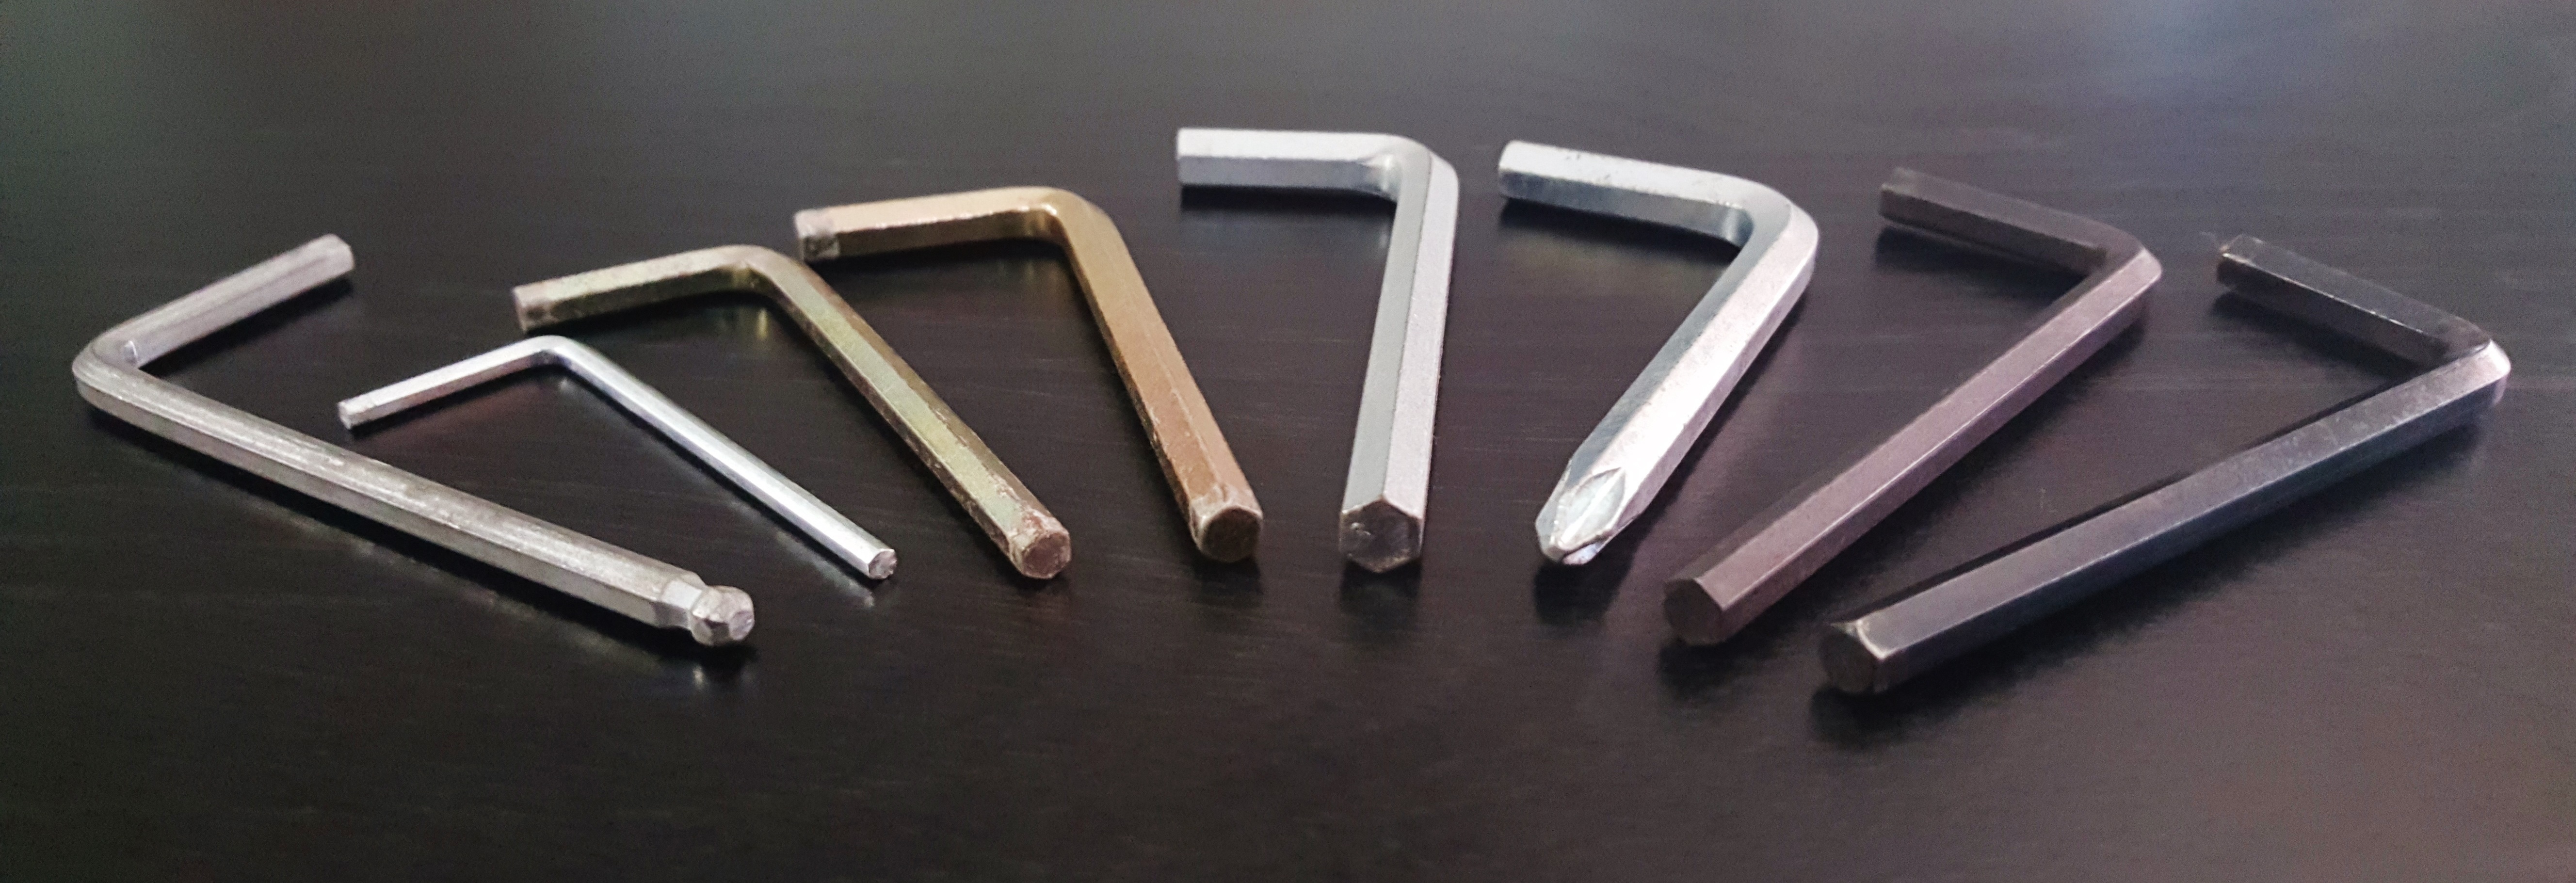
metal, product, font, tools, hexagon, kit, fixing, tighten, fashion accessory, allen key, allen wrench